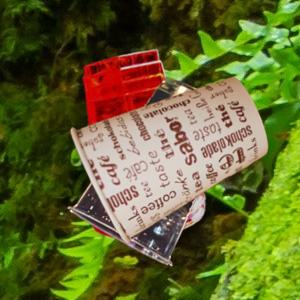
Label: cups